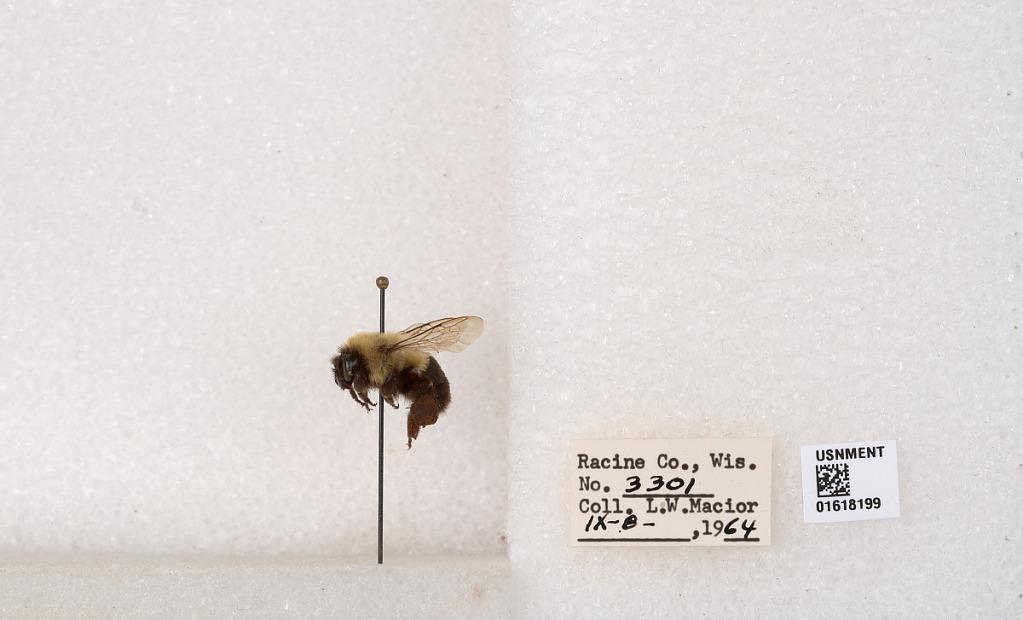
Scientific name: Bombus impatiens Cresson
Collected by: L. Macior
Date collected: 1964-9-8
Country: United States
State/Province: Wisconsin
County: Racine
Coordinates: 42.7299, -87.8123